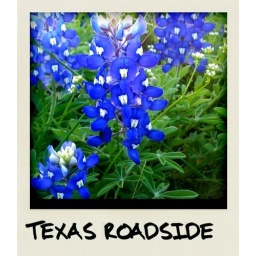
joined many others on the side of the road, under the barbed wire fence to the field of blue